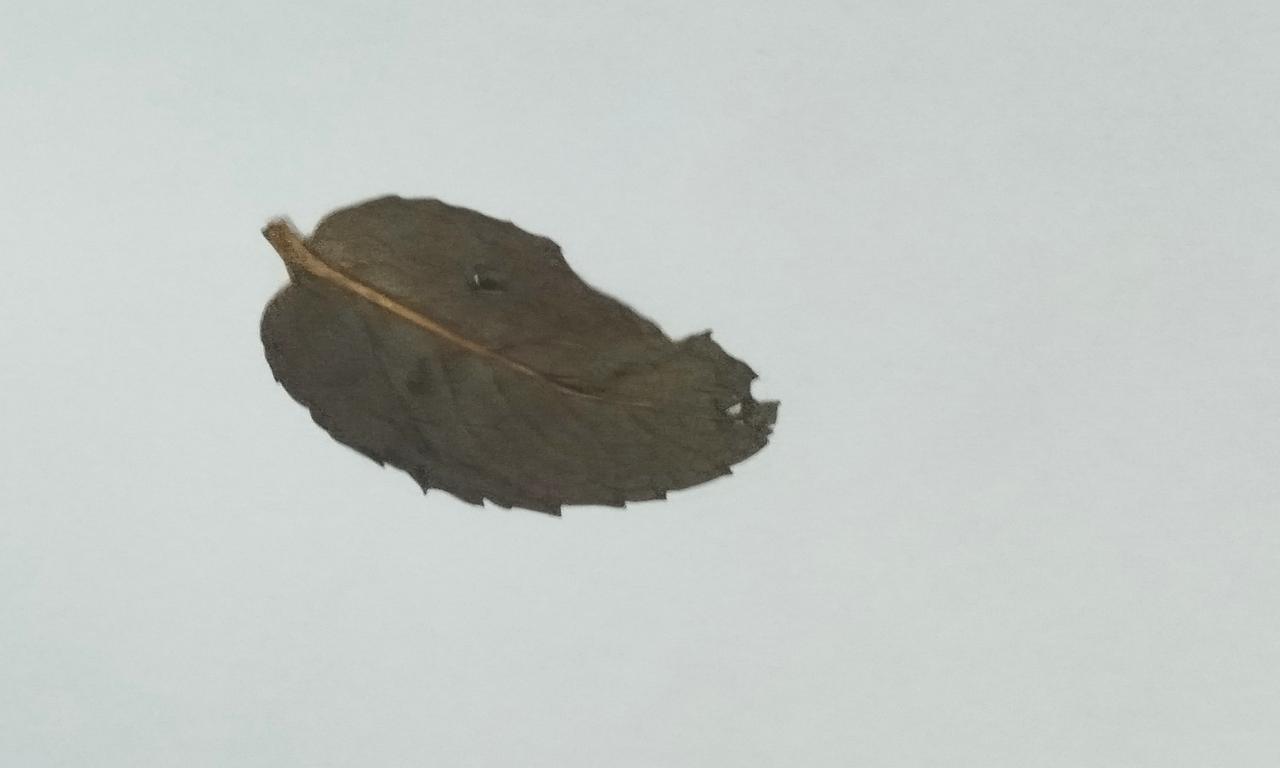
Label: Dried